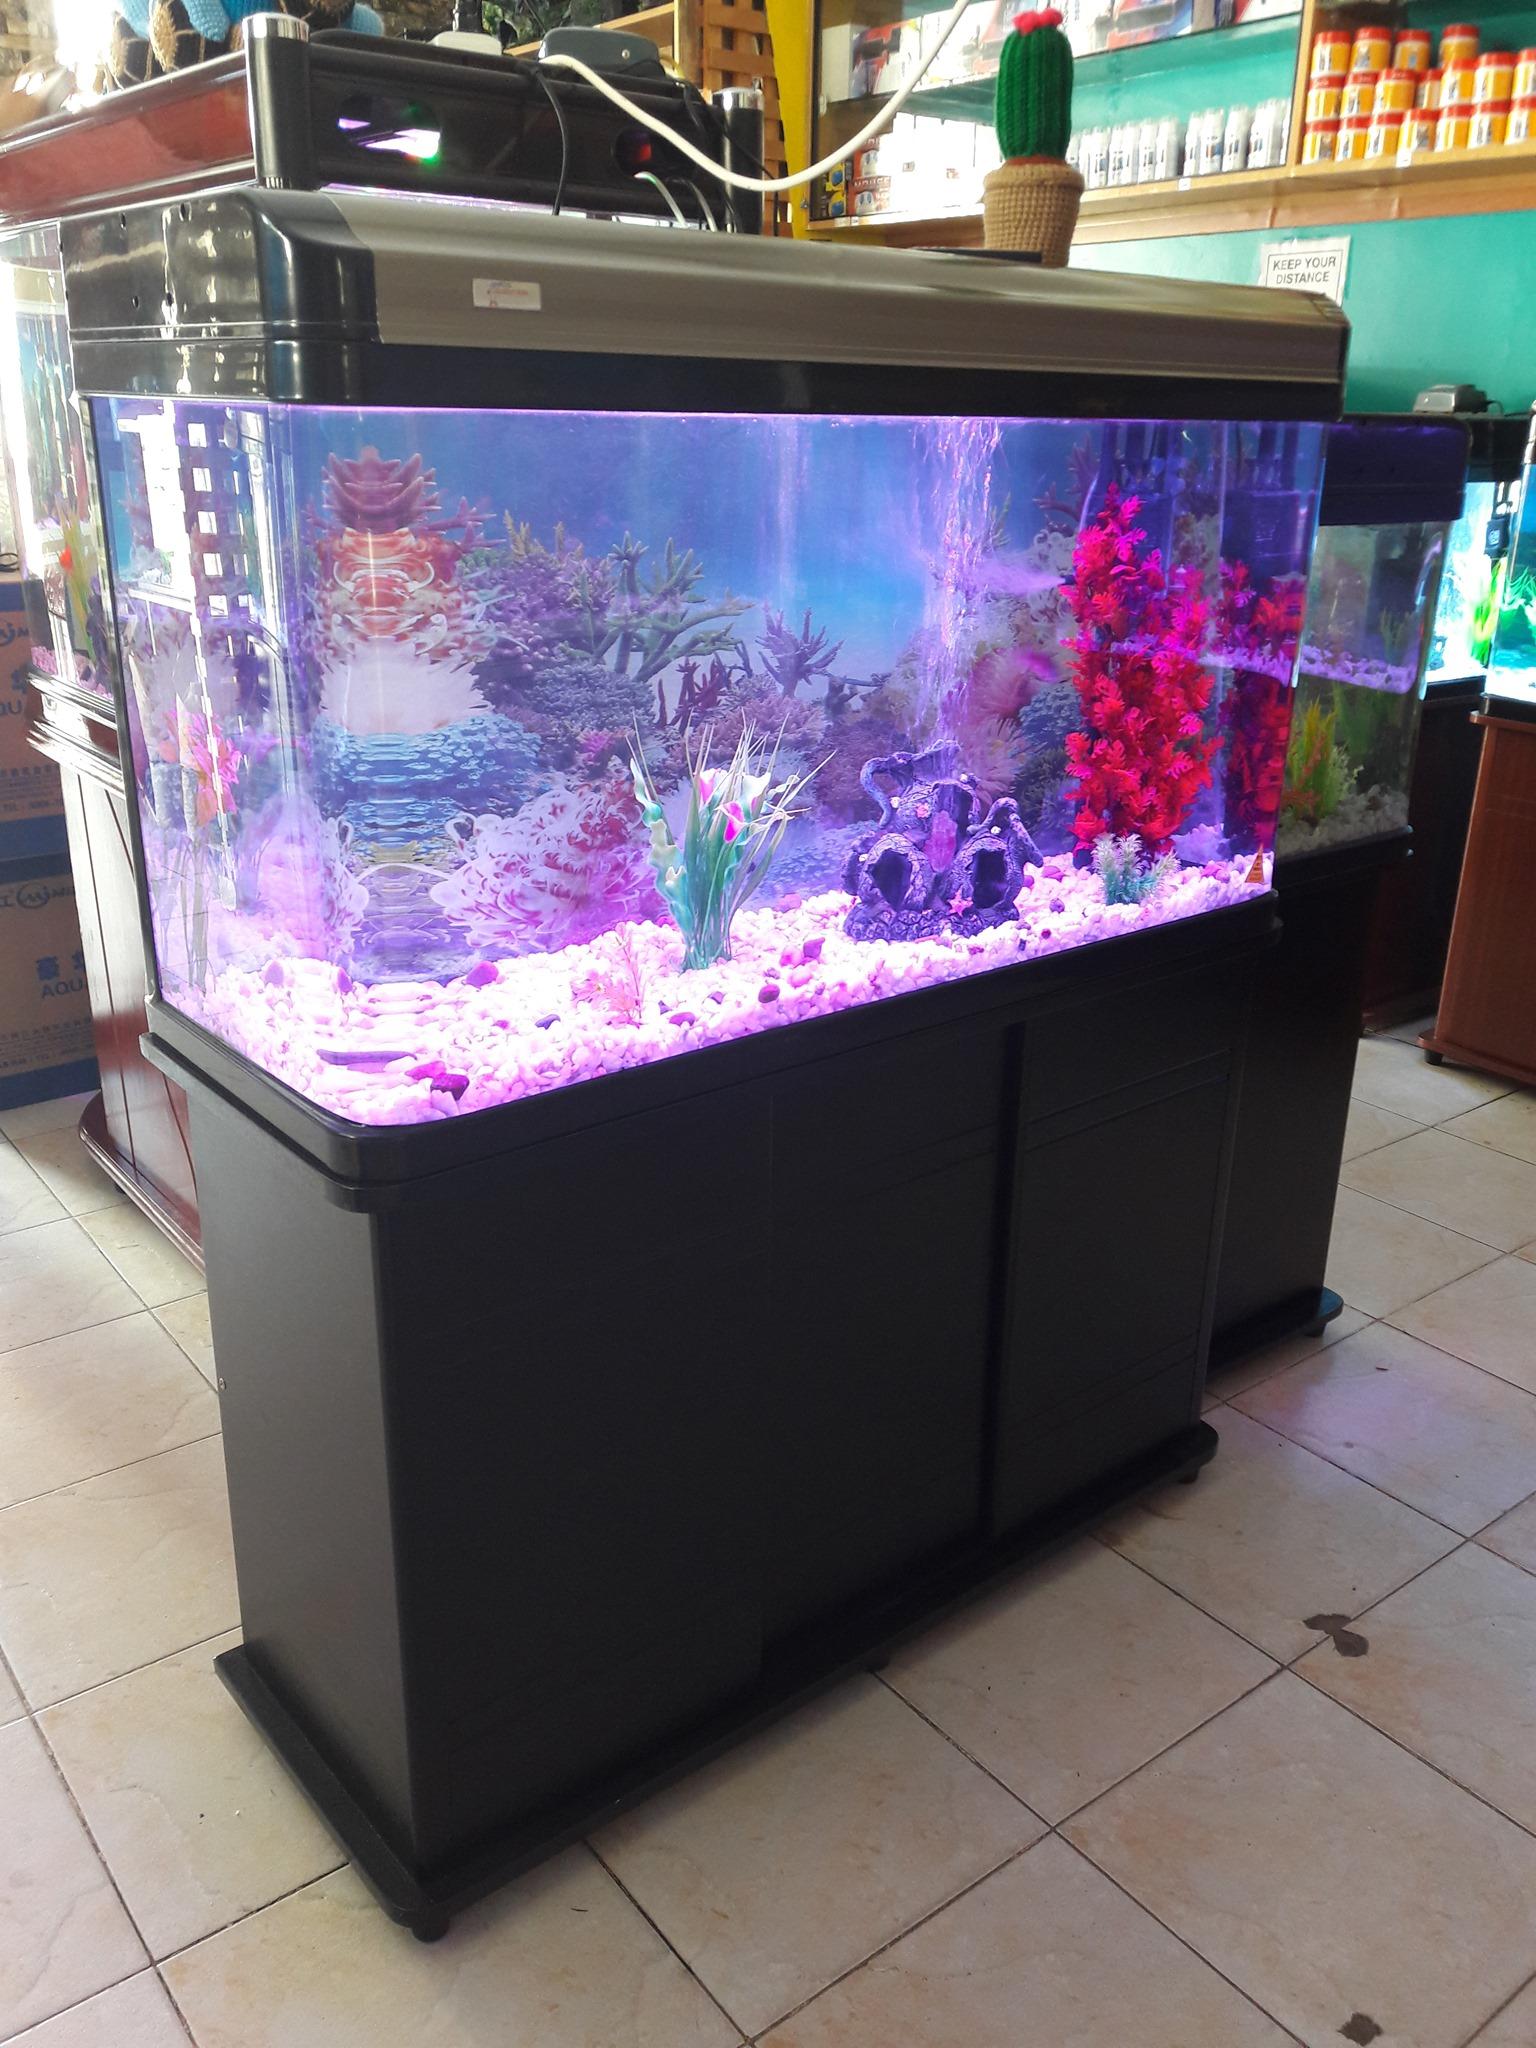
Chombo cha urembo kimejazwa samaki mbalimbali wa mapambo wenye rangi tofauti, wakiwa ndani ya maji safi wakielea kwa utulivu huku wakiashiria hali ya ufugaji wa samaki kwa madhumuni ya uzuri na biashara ndogondogo.